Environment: real
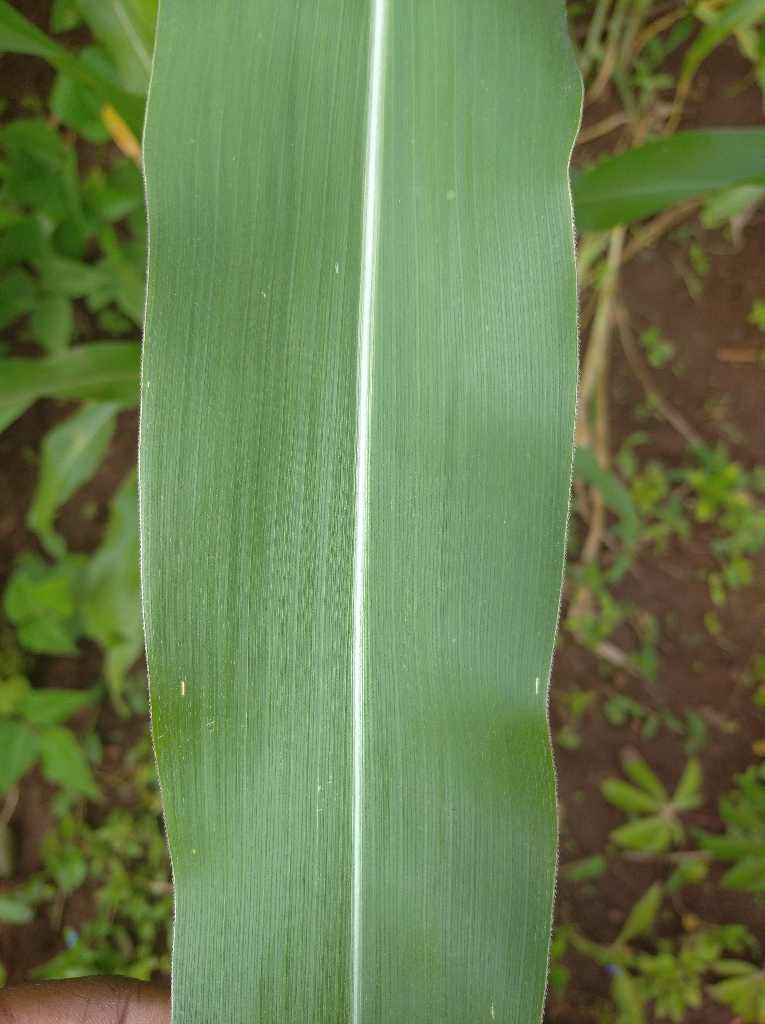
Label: healthy